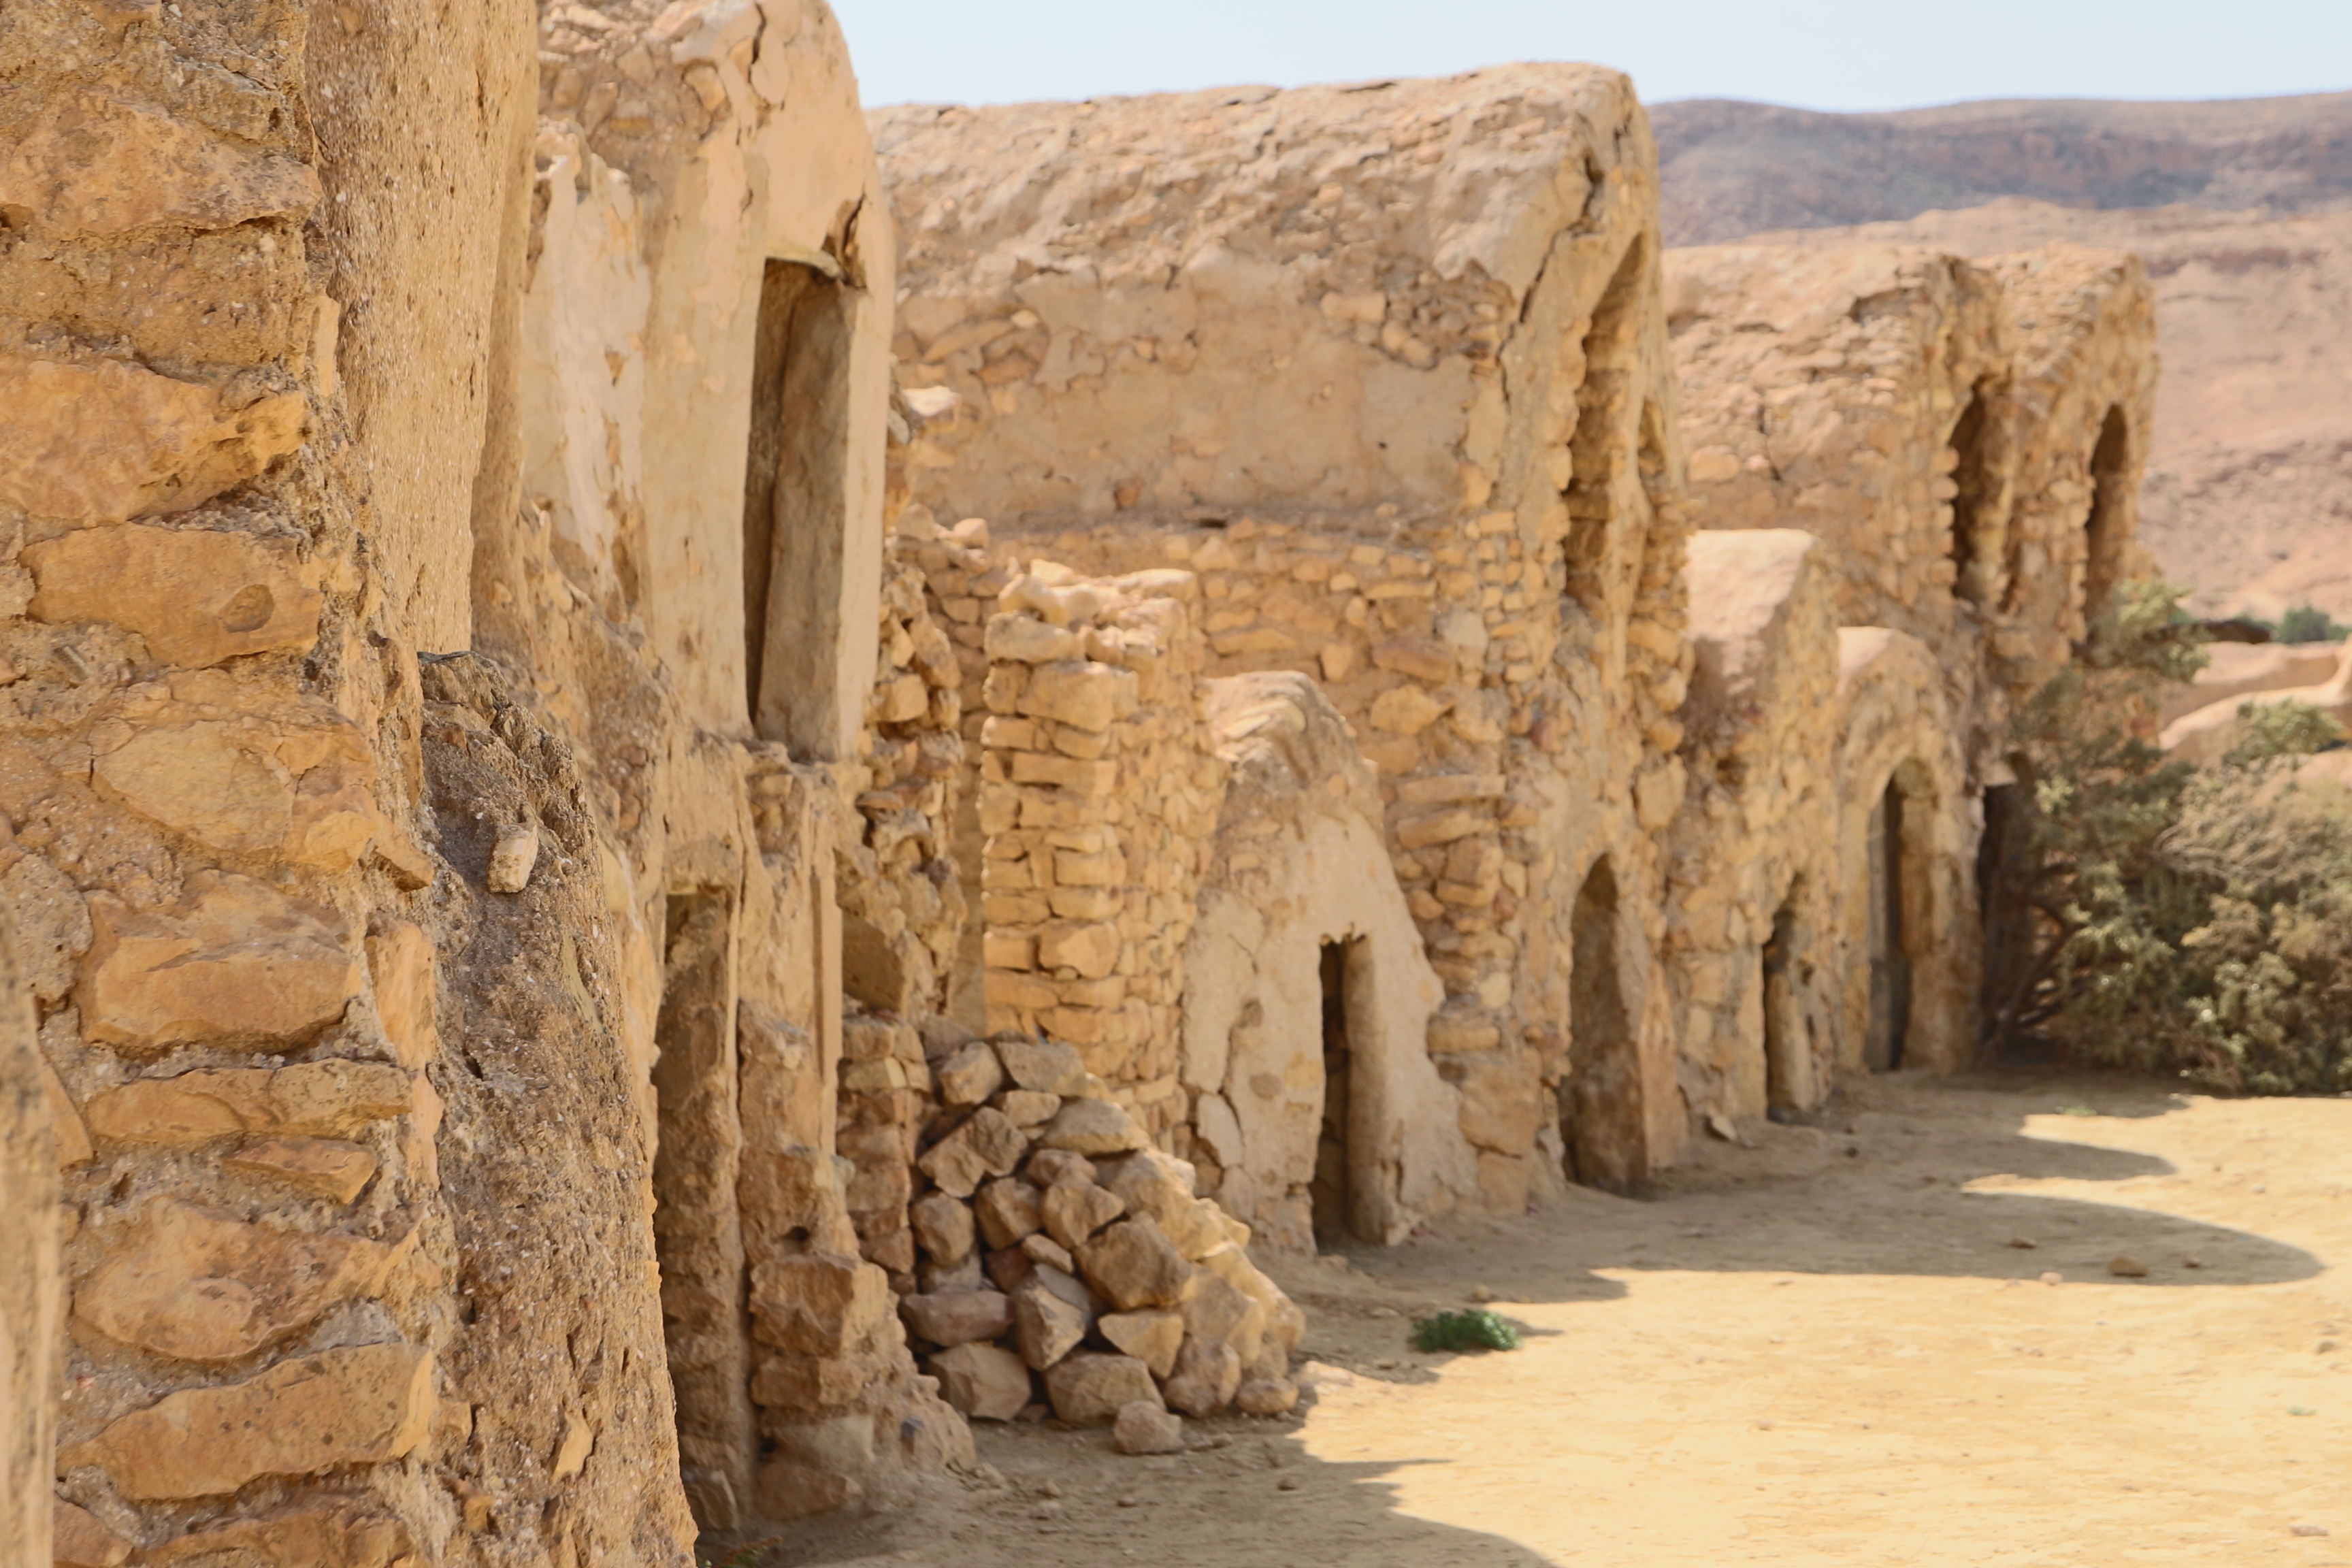
rock, formation, arch, geology, ruins, sahara, wadi, tunisia, cliff dwelling, historic site, ancient history, egyptian temple, shopping former granaries